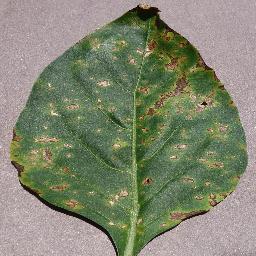
Label: Pepper,_bell___Bacterial_spot